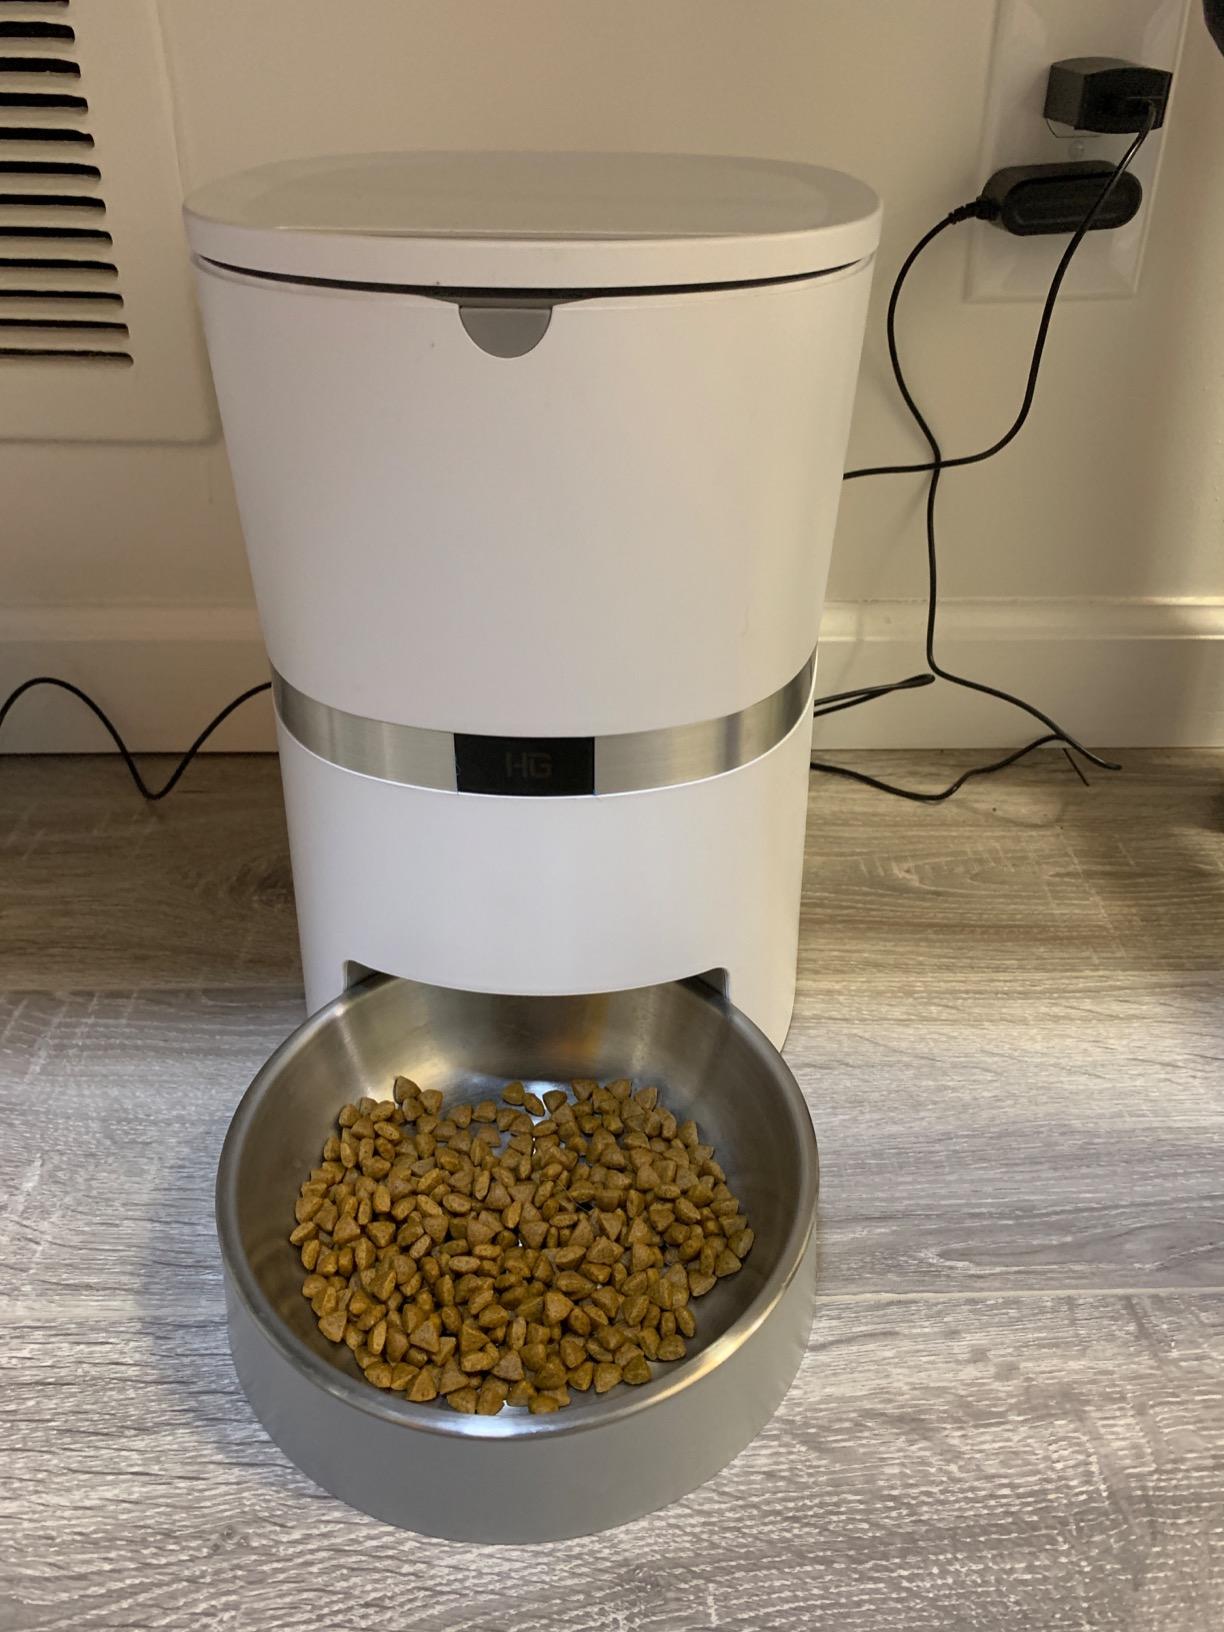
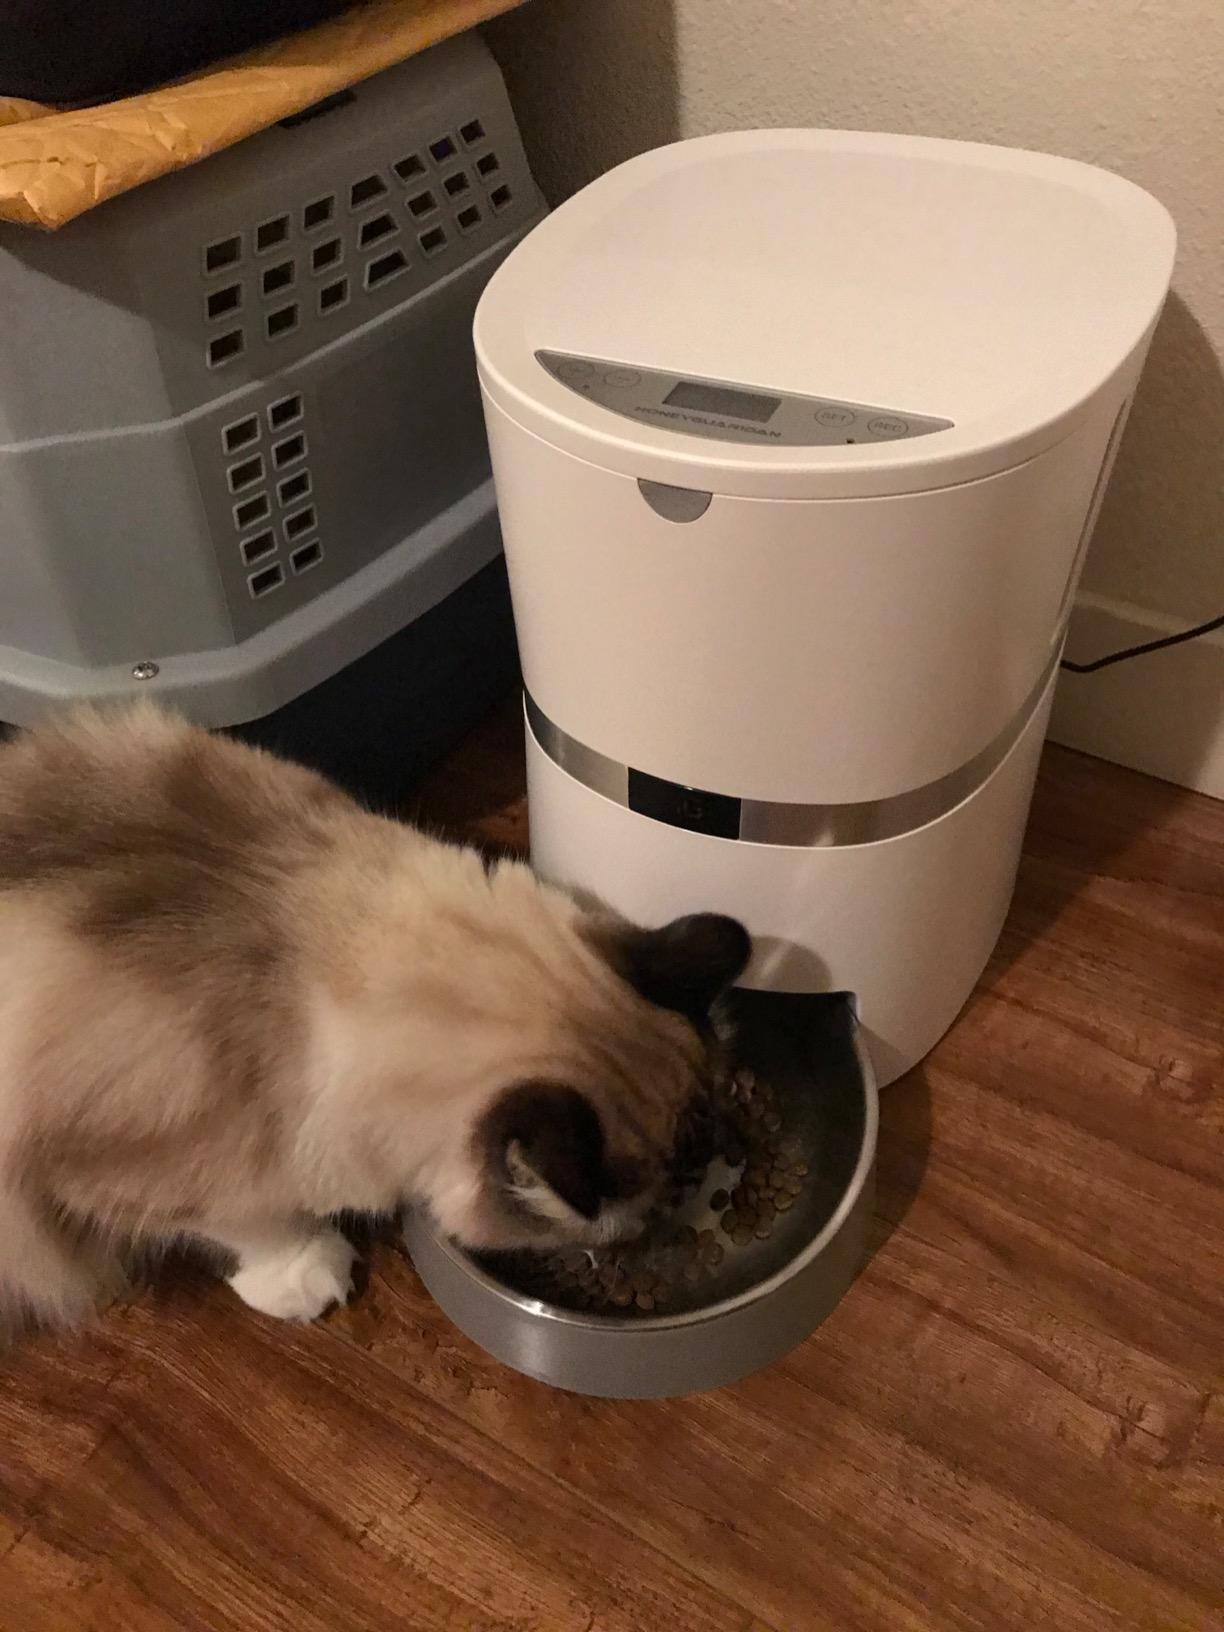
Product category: items_feeder
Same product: yes